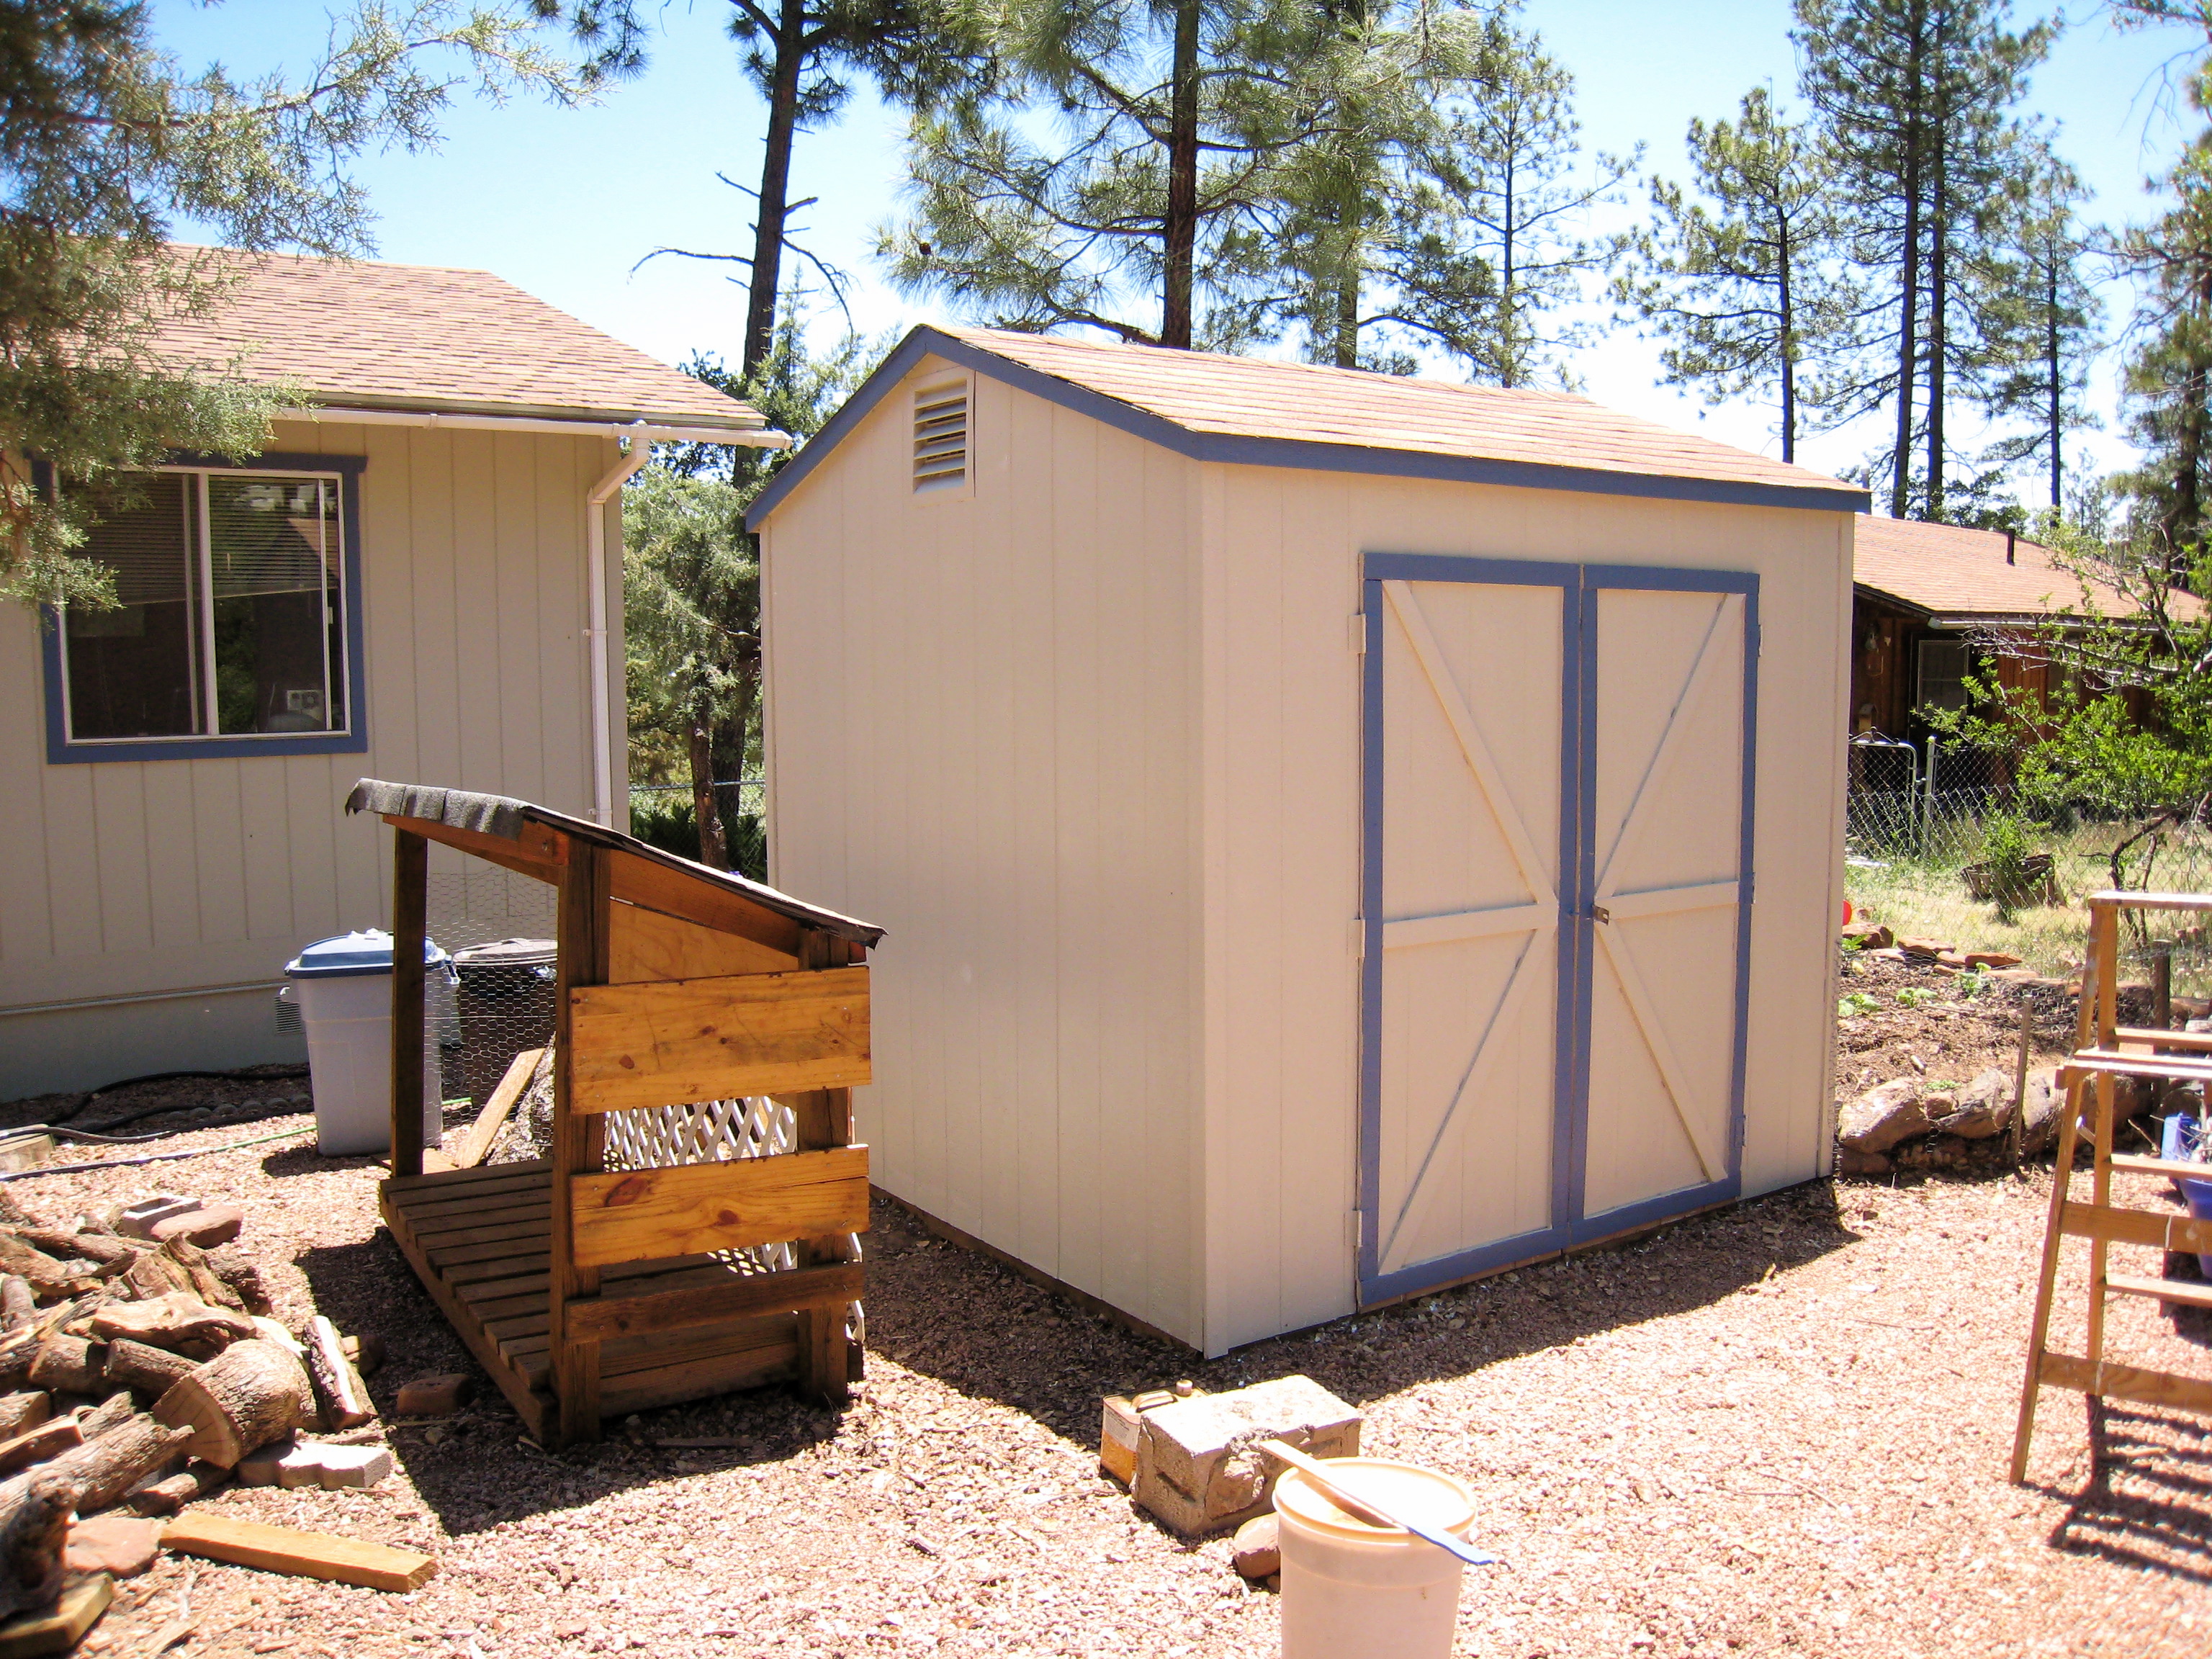
wood, building, home, shed, hut, shack, cottage, backyard, property, log cabin, yard, real estate, outdoor structure, garden buildings